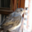
Label: bird